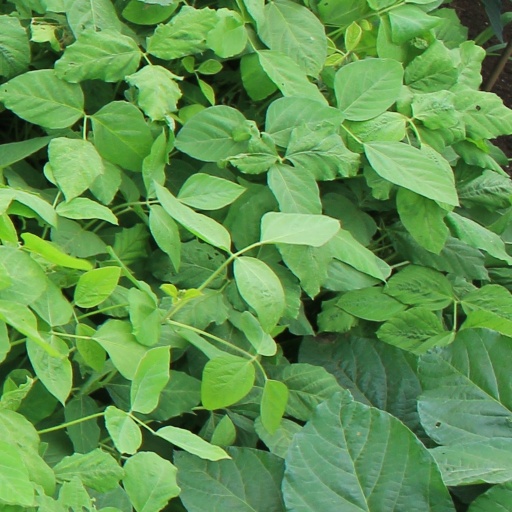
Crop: soybean